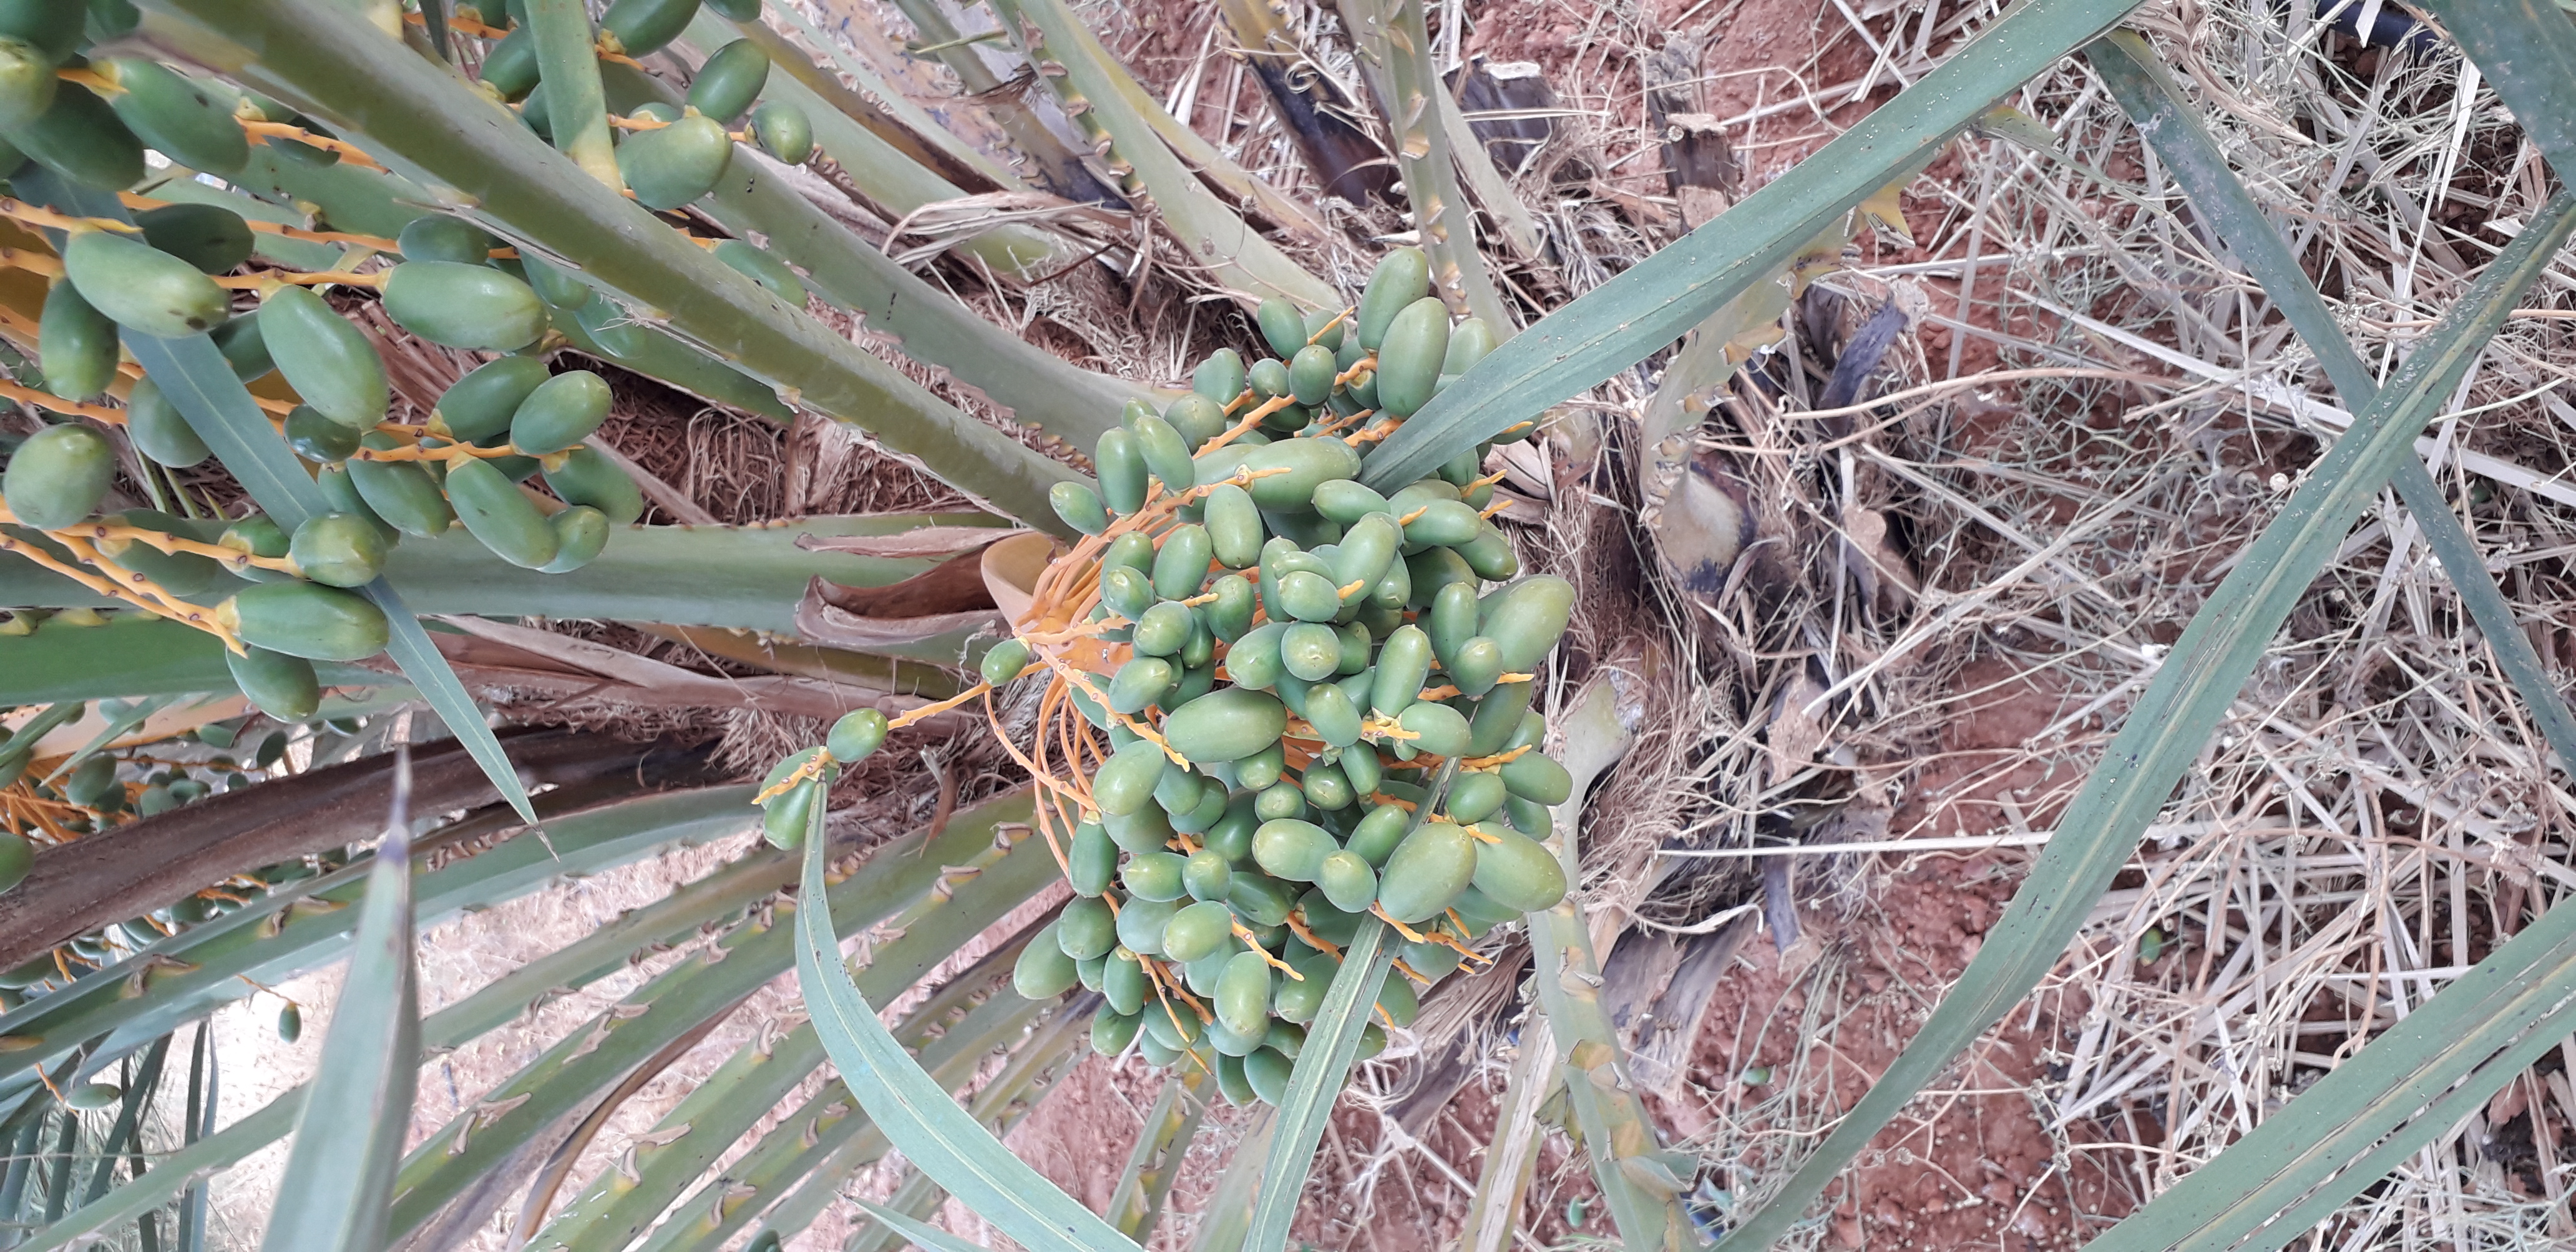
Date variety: kholt